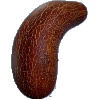
Label: Cucumber Ripe 1